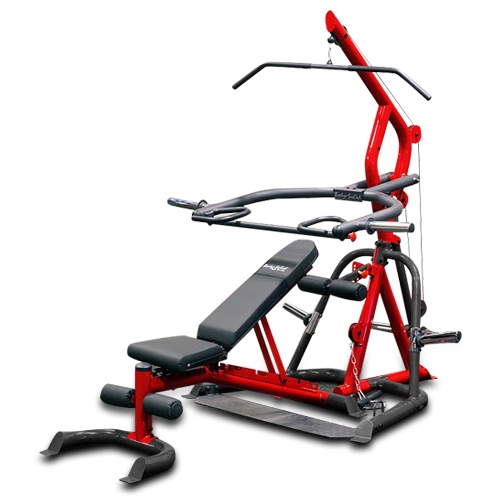
Appareil de musculation Full Bench
Appareil de musculation multi-exercices 5 en 1. La station Full Bench est composée d'une structure complète et d'un banc plat, incliné, décliné. Exclusivité FitnessBoutique L'AVIS FITNESSBOUTIQUE Le Full Bench permet d'obtenir un programme d'entraînement complet et polyvalent. Description Description de l'Appareil de musculation Full Bench BODYSOLID La Full Bench de Bodysolid vous permet de travailler tous les groupes musculaires comme vous ne l’avez jamais fait auparavant. Cet appareil se distingue non seulement par ses performances, mais aussi par son design compact ! STRUCTURE DE TIRAGE : - Effectuez des "shrugs" (haussements d'épaules), des "squats", des "dead lifts" (soulevés de terre), des "biceps curls" (flexions du biceps) et autres...plus facilement et surtout plus efficacement grâce à sa structure de tirage fonctionnelle. -Le système de la structure de tirage permet d’obtenir des mouvements dynamiques et fluides. -La base centrale peut également être ajustée dans une position très élevée, permettant ainsi d'effectuer des tractions. -Le système de "poulie haute" peut être utilisé de façon plus confortable grâce aux différents réglages des blocs genoux. -Le système de "poulie basse" permet de travailler les "curls" (biceps) et également le tirage horizontal "rowing". -Les supports de stockage facilite le rangement des disques. Non inclus : Les disques en diamètre 28 mm et 51 mm. Inclus : Accessoires de tirage (Lat Bar, Cable Handle) ainsi que les manchons pour adapter de la fonte olympique (51 mm). Caractéristiques techniques de la structure de tirage : Câbles de qualité aéronautique, Poulie en nylon, Tubes ronds en métal (plus résistants que des tubes carrés), Charge Maximale: 272 kg, Point de pivot avec roulement à billes, Embouts métalliques soudés (pour les zones à utilisation intensive), Dimension : H 211 x l 175 x L 211 cm. BANC : -L'armature ronde, robuste, en acier de 7,6 cm peut supporter une charge de 272 kg, tandis que le dossier et le siège peuvent être verrouillés dans six positions différentes pour pouvoir aligner votre corps dans une position optimale pour tous vos exercices. -La sellerie ultra-épaisse DuraFirm™ vous soutient confortablement dans vos séances d'entraînement les plus intenses. -Pour un confort et une stabilité supplémentaire durant vos exercices abdominaux ( supérieurs et inférieurs) et de puissance (inclinaisons, déclinaisons), vous pouvez bloquer vos jambes grâce aux gros rouleaux. Comme summum de polyvalence, des roues de transport pratiques vous permettent le déplacement sans efforts. -Le banc peut être glissé à l'extérieur, permettant ainsi de faciliter la transition d'un exercice à l'autre. Caractéristique technique du banc : Six positions de réglage, Roues de transport pour assurer une bonne mobilité, Portance de 270 kg, Rouleaux de blocage de jambes, Dossier et siège DuraFirm™, Dimensions : H 211 x l 175 x L 211 cm EN OPTION : LE PUPITRE À BICEPS ET LE LEG DEVELOPPER : DÉVELOPPEMENT DES JAMBES, ÉTENDENT LES FONCTIONNALITÉS ET OFFRENT DES AVANTAGES EN PLUS POUR VOTRE FULL BENCH. Charges max sur : - Bench press ; 150 kg - Lat Pully : 120 kg Caractéristiques LES CARACTÉRISTIQUES DU BANC DE MUSCULATION FULL BENCH BODYSOLID Charge maximale sur les chandelles nc kg Pliable nc Poids max utilisateur 150 kg Développé couché nc kg Butterfly (max) nc kg Leg lever (max) nc kg Poulie haute (max) nc kg Pupître à biceps nc kg Chandelle réglable non Largeur Chandelles nc Bench Press (max) nc kg Construction Chassis Acier Longueur 270 cm Largeur 175 cm Utilisation Semi-pro Hauteur 211 cm Poids 130 kg Dimensions du carton 0,9 x 0,2 x 1,6 (L x l x h) Garanties GARANTIE(S) (INCLUSE(S) DANS LE PRIX) Vous êtes un particulier, vous bénéficiez des garanties suivantes : Garantie structure à vie Garantie pièces d'usure normale 2 ans Disponibilité des pièces détachées 2 ans Ces garanties sont valables pour un usage ne sortant pas du cercle privé. GARANTIE(S) CONCERNANT LES PROFESSIONNELS (INCLUSE(S) DANS LE PRIX) Vous êtes un professionnel hors clubs de fitness, vous bénéficiez des garanties suivantes : Garantie structure à vie Garantie pièces d'usure normale 2 ans La garantie constructeur est valable sur ce produit uniquement dans le cadre d’une utilisation ne sortant pas du cercle privé ou dans un usage collectif professionnel hors clubs de fitness.
Brand: Body-Solid
Category: Sporting Goods > Fitness & General Exercise Equipment > Exercise Machine & Equipment Sets